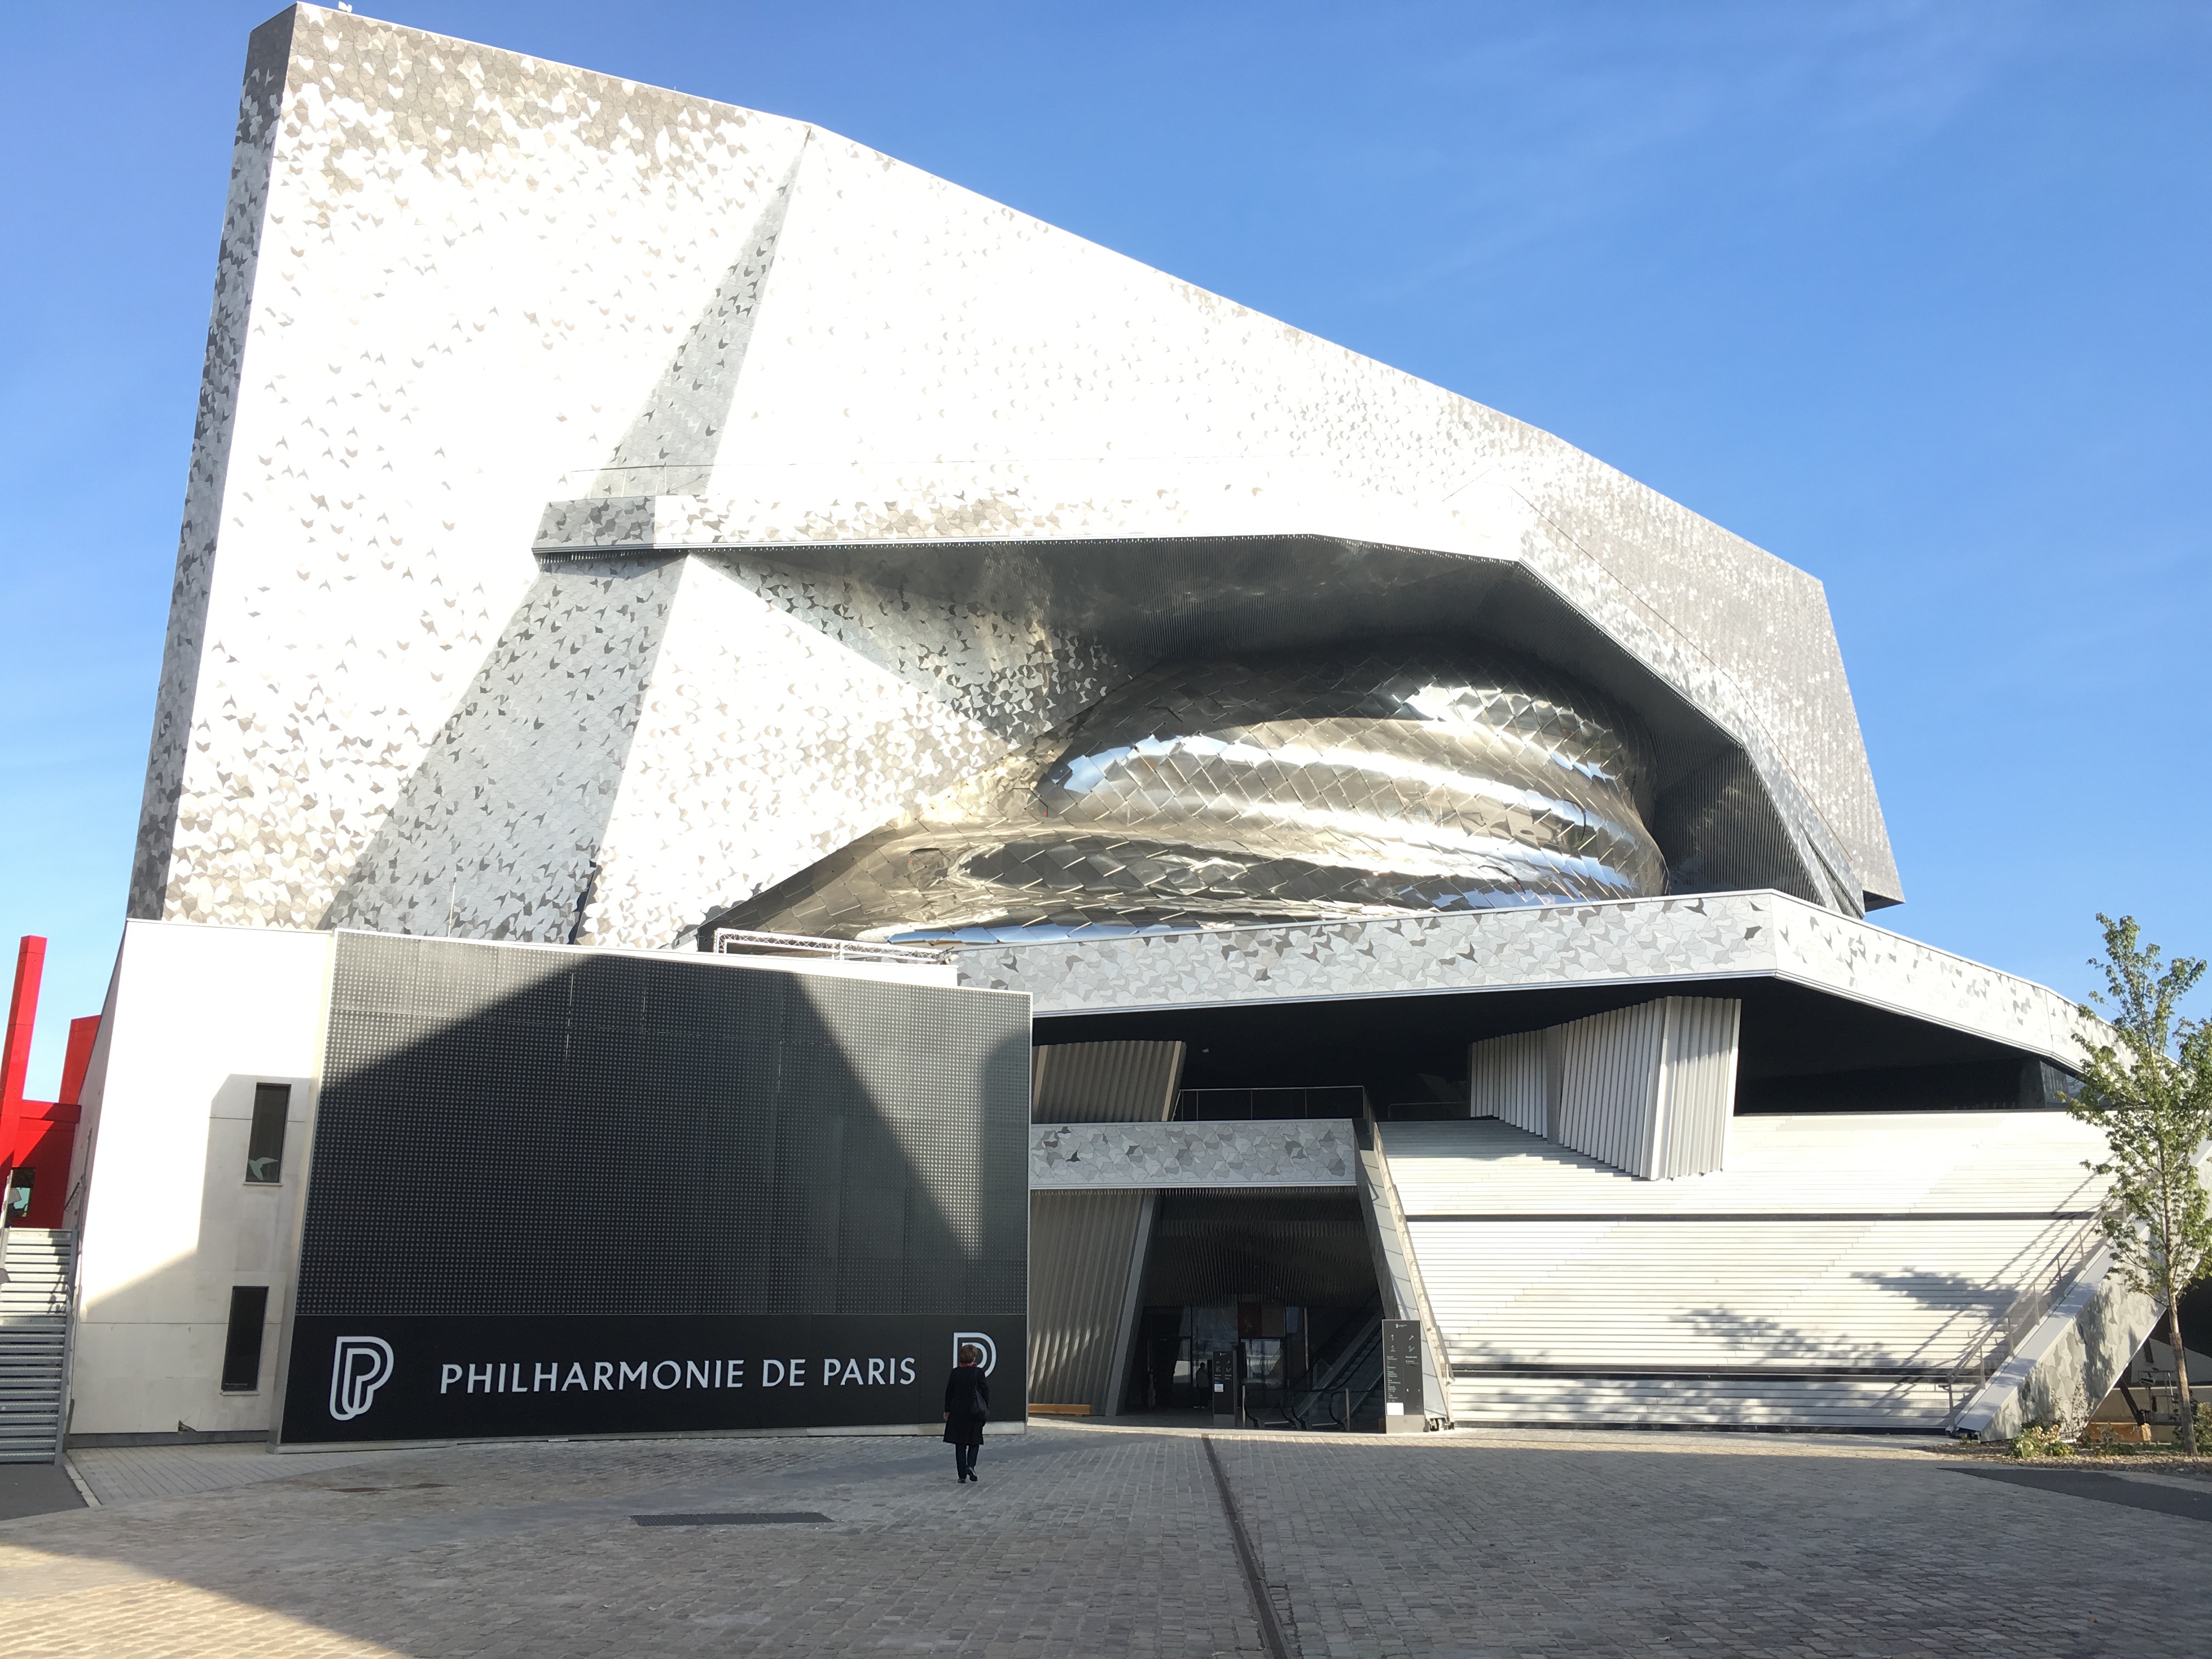
music, architecture, facade, property, philharmonic orchestra